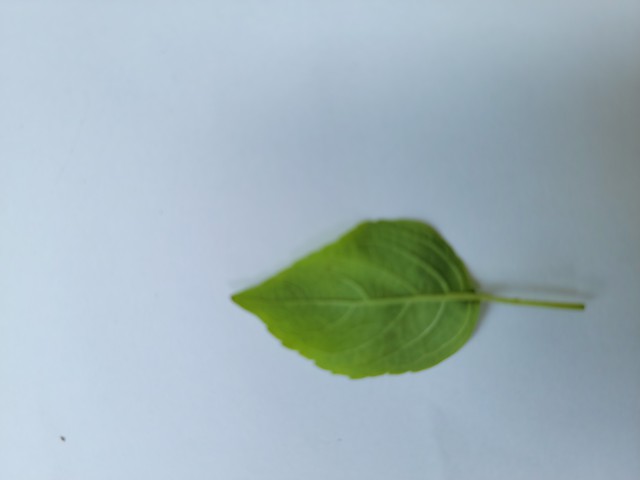
Plant: ramtulsi